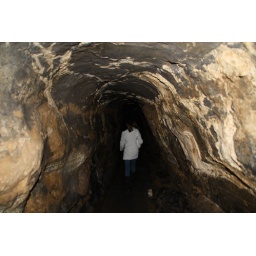
My daughter being brave little girl and walking ahead of us in Alwee Caves, in the Burren in Co,Clare